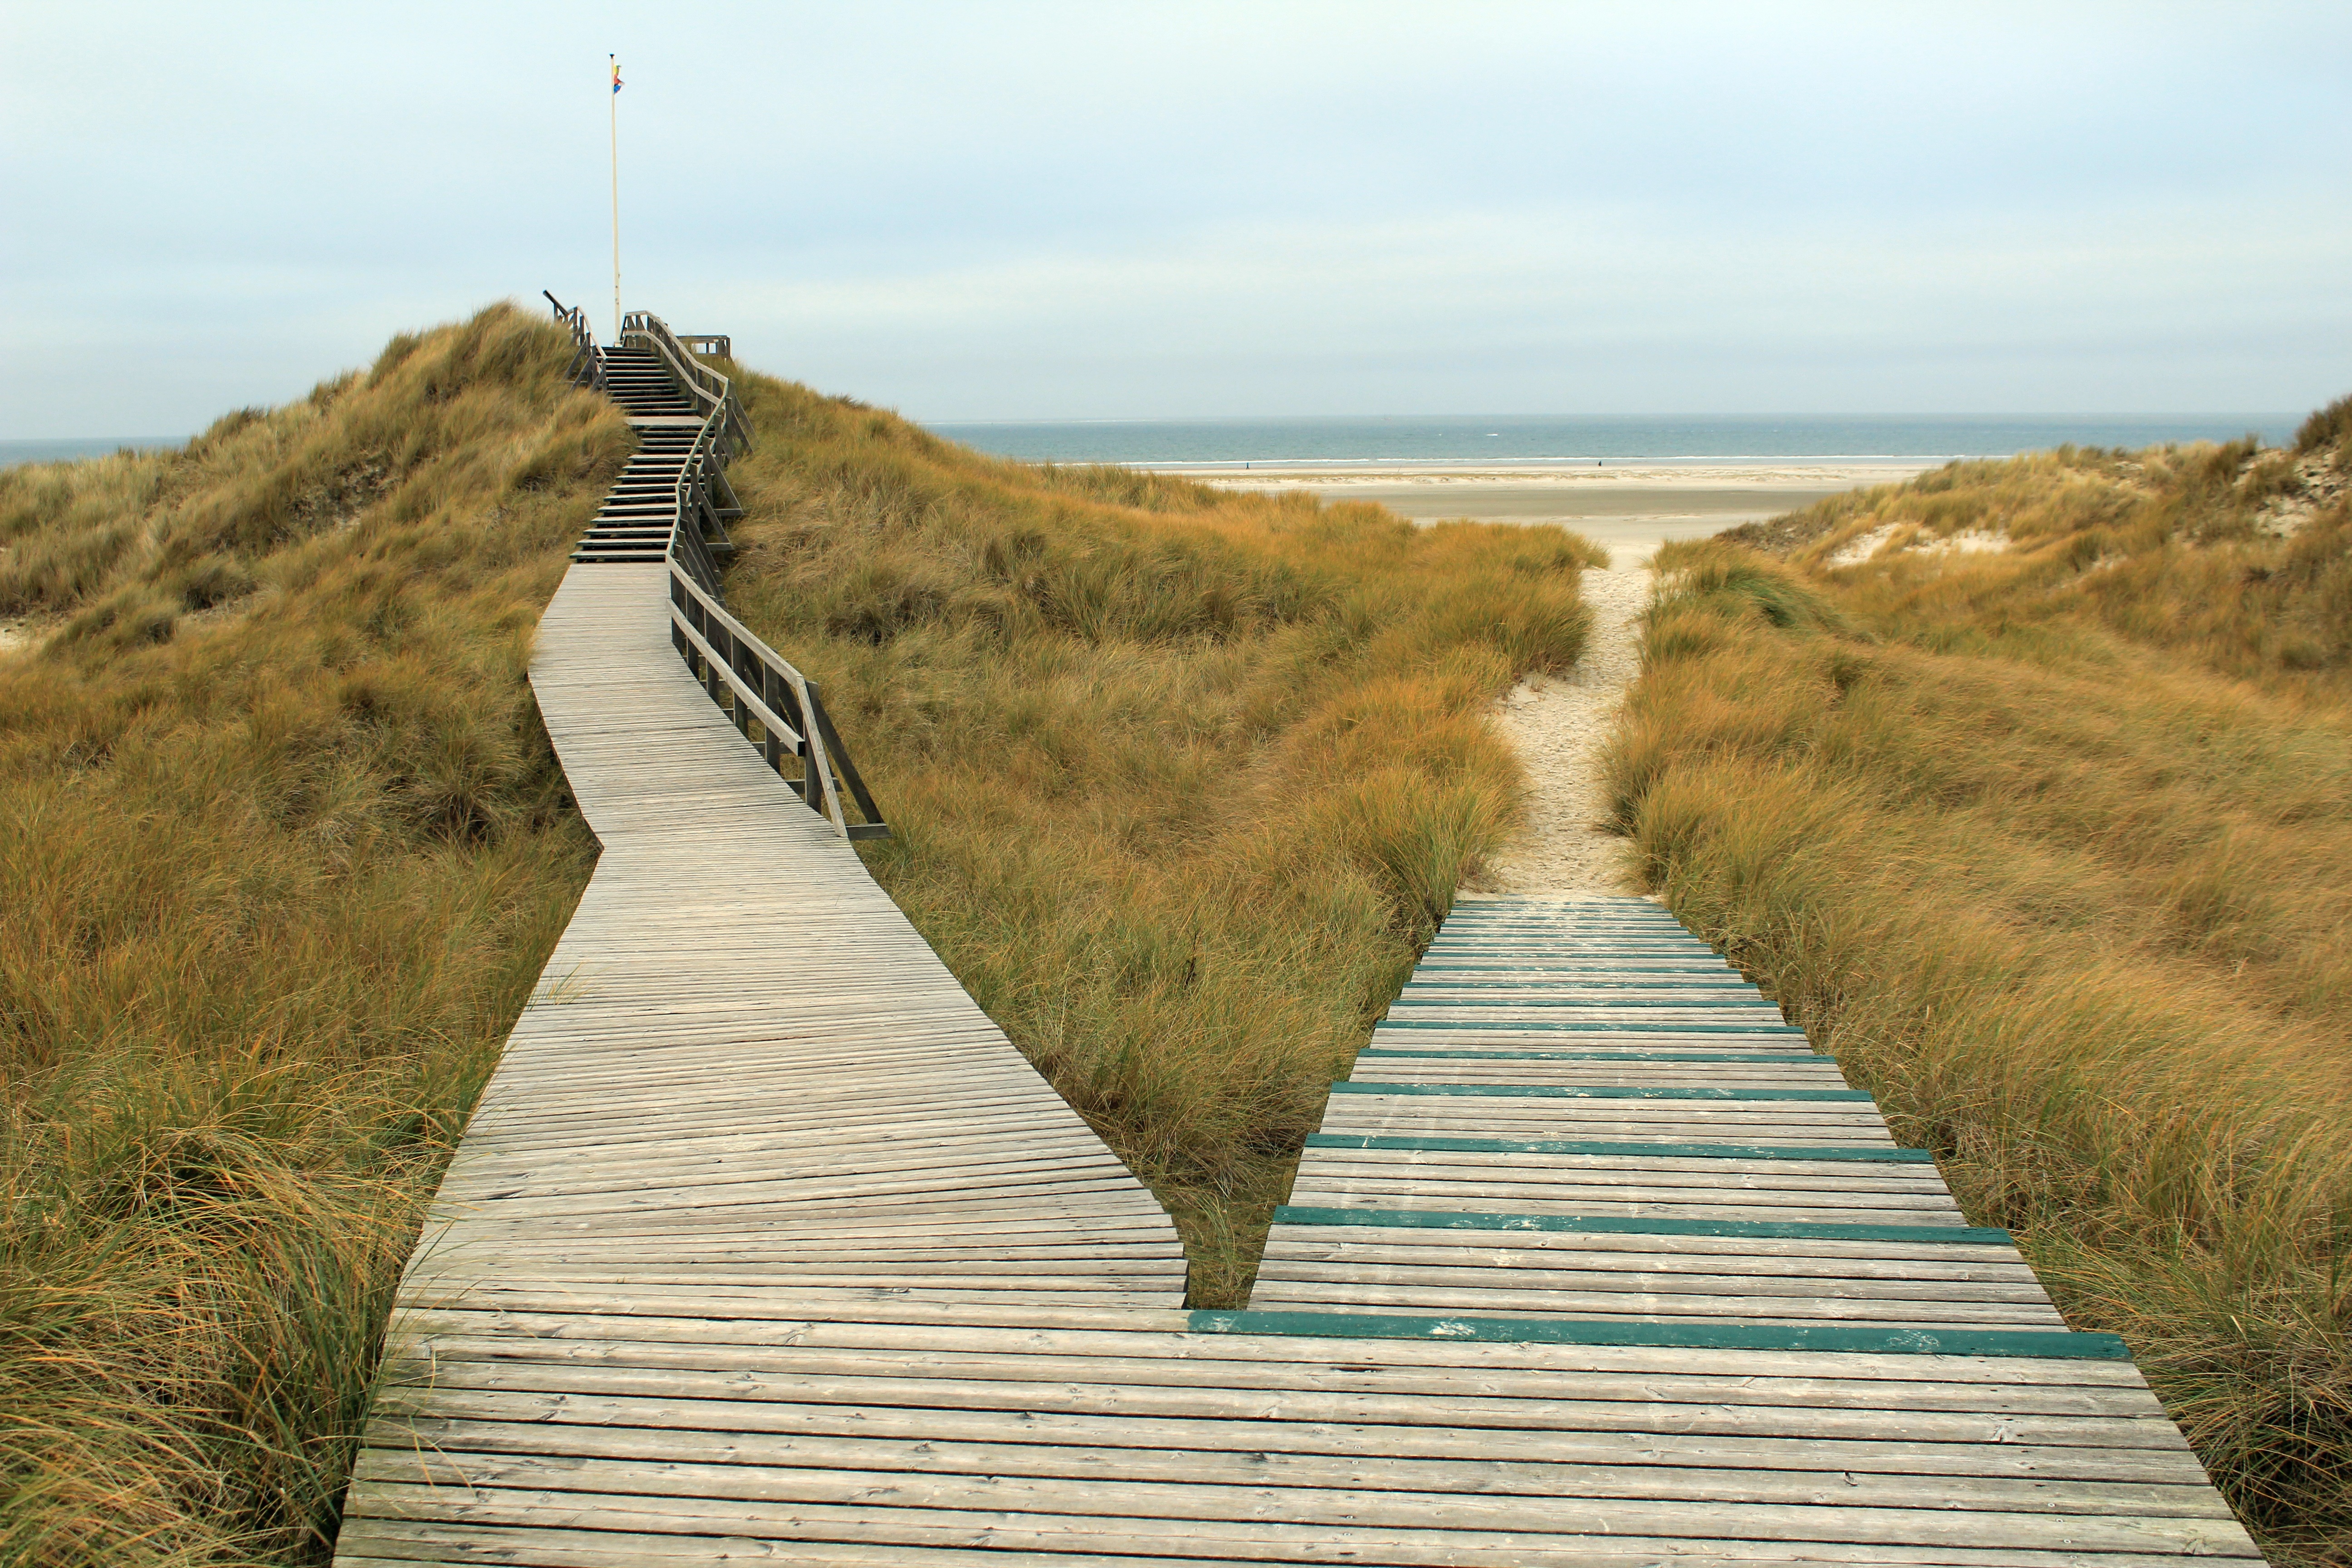
beach, sea, coast, water, sand, boardwalk, trail, hill, shore, walkway, tower, reservoir, terrain, waterway, wetland, way, habitat, rural area, amrum, natural environment, northern village